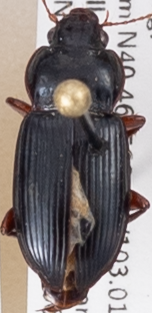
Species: Amara carinata
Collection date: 2018-09-06
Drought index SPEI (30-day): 1.106
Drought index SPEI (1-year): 0.71
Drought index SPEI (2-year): -0.018